Question: Please indicate a possible affordance area of the scissors that can be used for holding
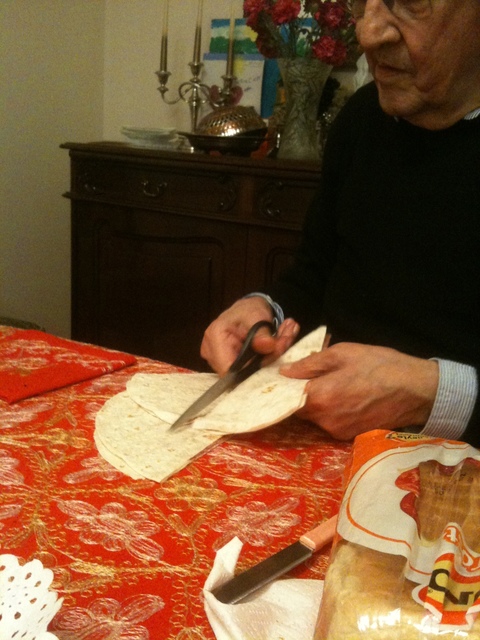
Answer: [232.5, 314.5, 288.5, 382.5]